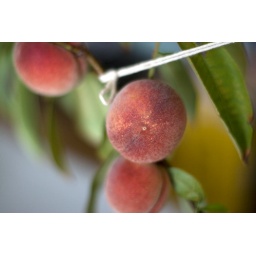
My parents and the three peaches from a very small peach tree planted in a tinyMy parents and the three peaches from a very small peach tree planted in a tiny pot